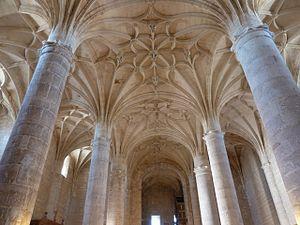
Une église-halle est une église dont le vaisseau central et les collatéraux sont de hauteur égale, et communiquent entre elles sur toute cette hauteur. Elle se caractérise aussi par des colonnes très élancées qui supportent directement les voûtes juxtaposées, et dont on a pu dire que, loin de diviser l'espace, elles l'élargissent ; il en résulte une certaine minceur des profils, une rigidité contrastant avec la complication des nervures des voûtes. Quant au vaisseau central, en l'absence des fenêtres hautes, il est éclairé indirectement par la lumière provenant des vaisseaux latéraux. L'église-halle se rapproche de la conception d'une vaste salle hypostyle voûtée.